Nai Lert

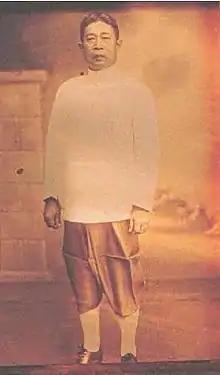
Nai Lert in 1915

Lert Sreshthaputra, or Nai Lert (literally "Mr. Lert"), was known as a Thailand’s first and foremost developer, investor as well as preserver of Bangkok’s environment. He was royally bestowed a title “Beloved Millionaire” by King Rama VI and became known as Phraya Bhakdi Noraset.